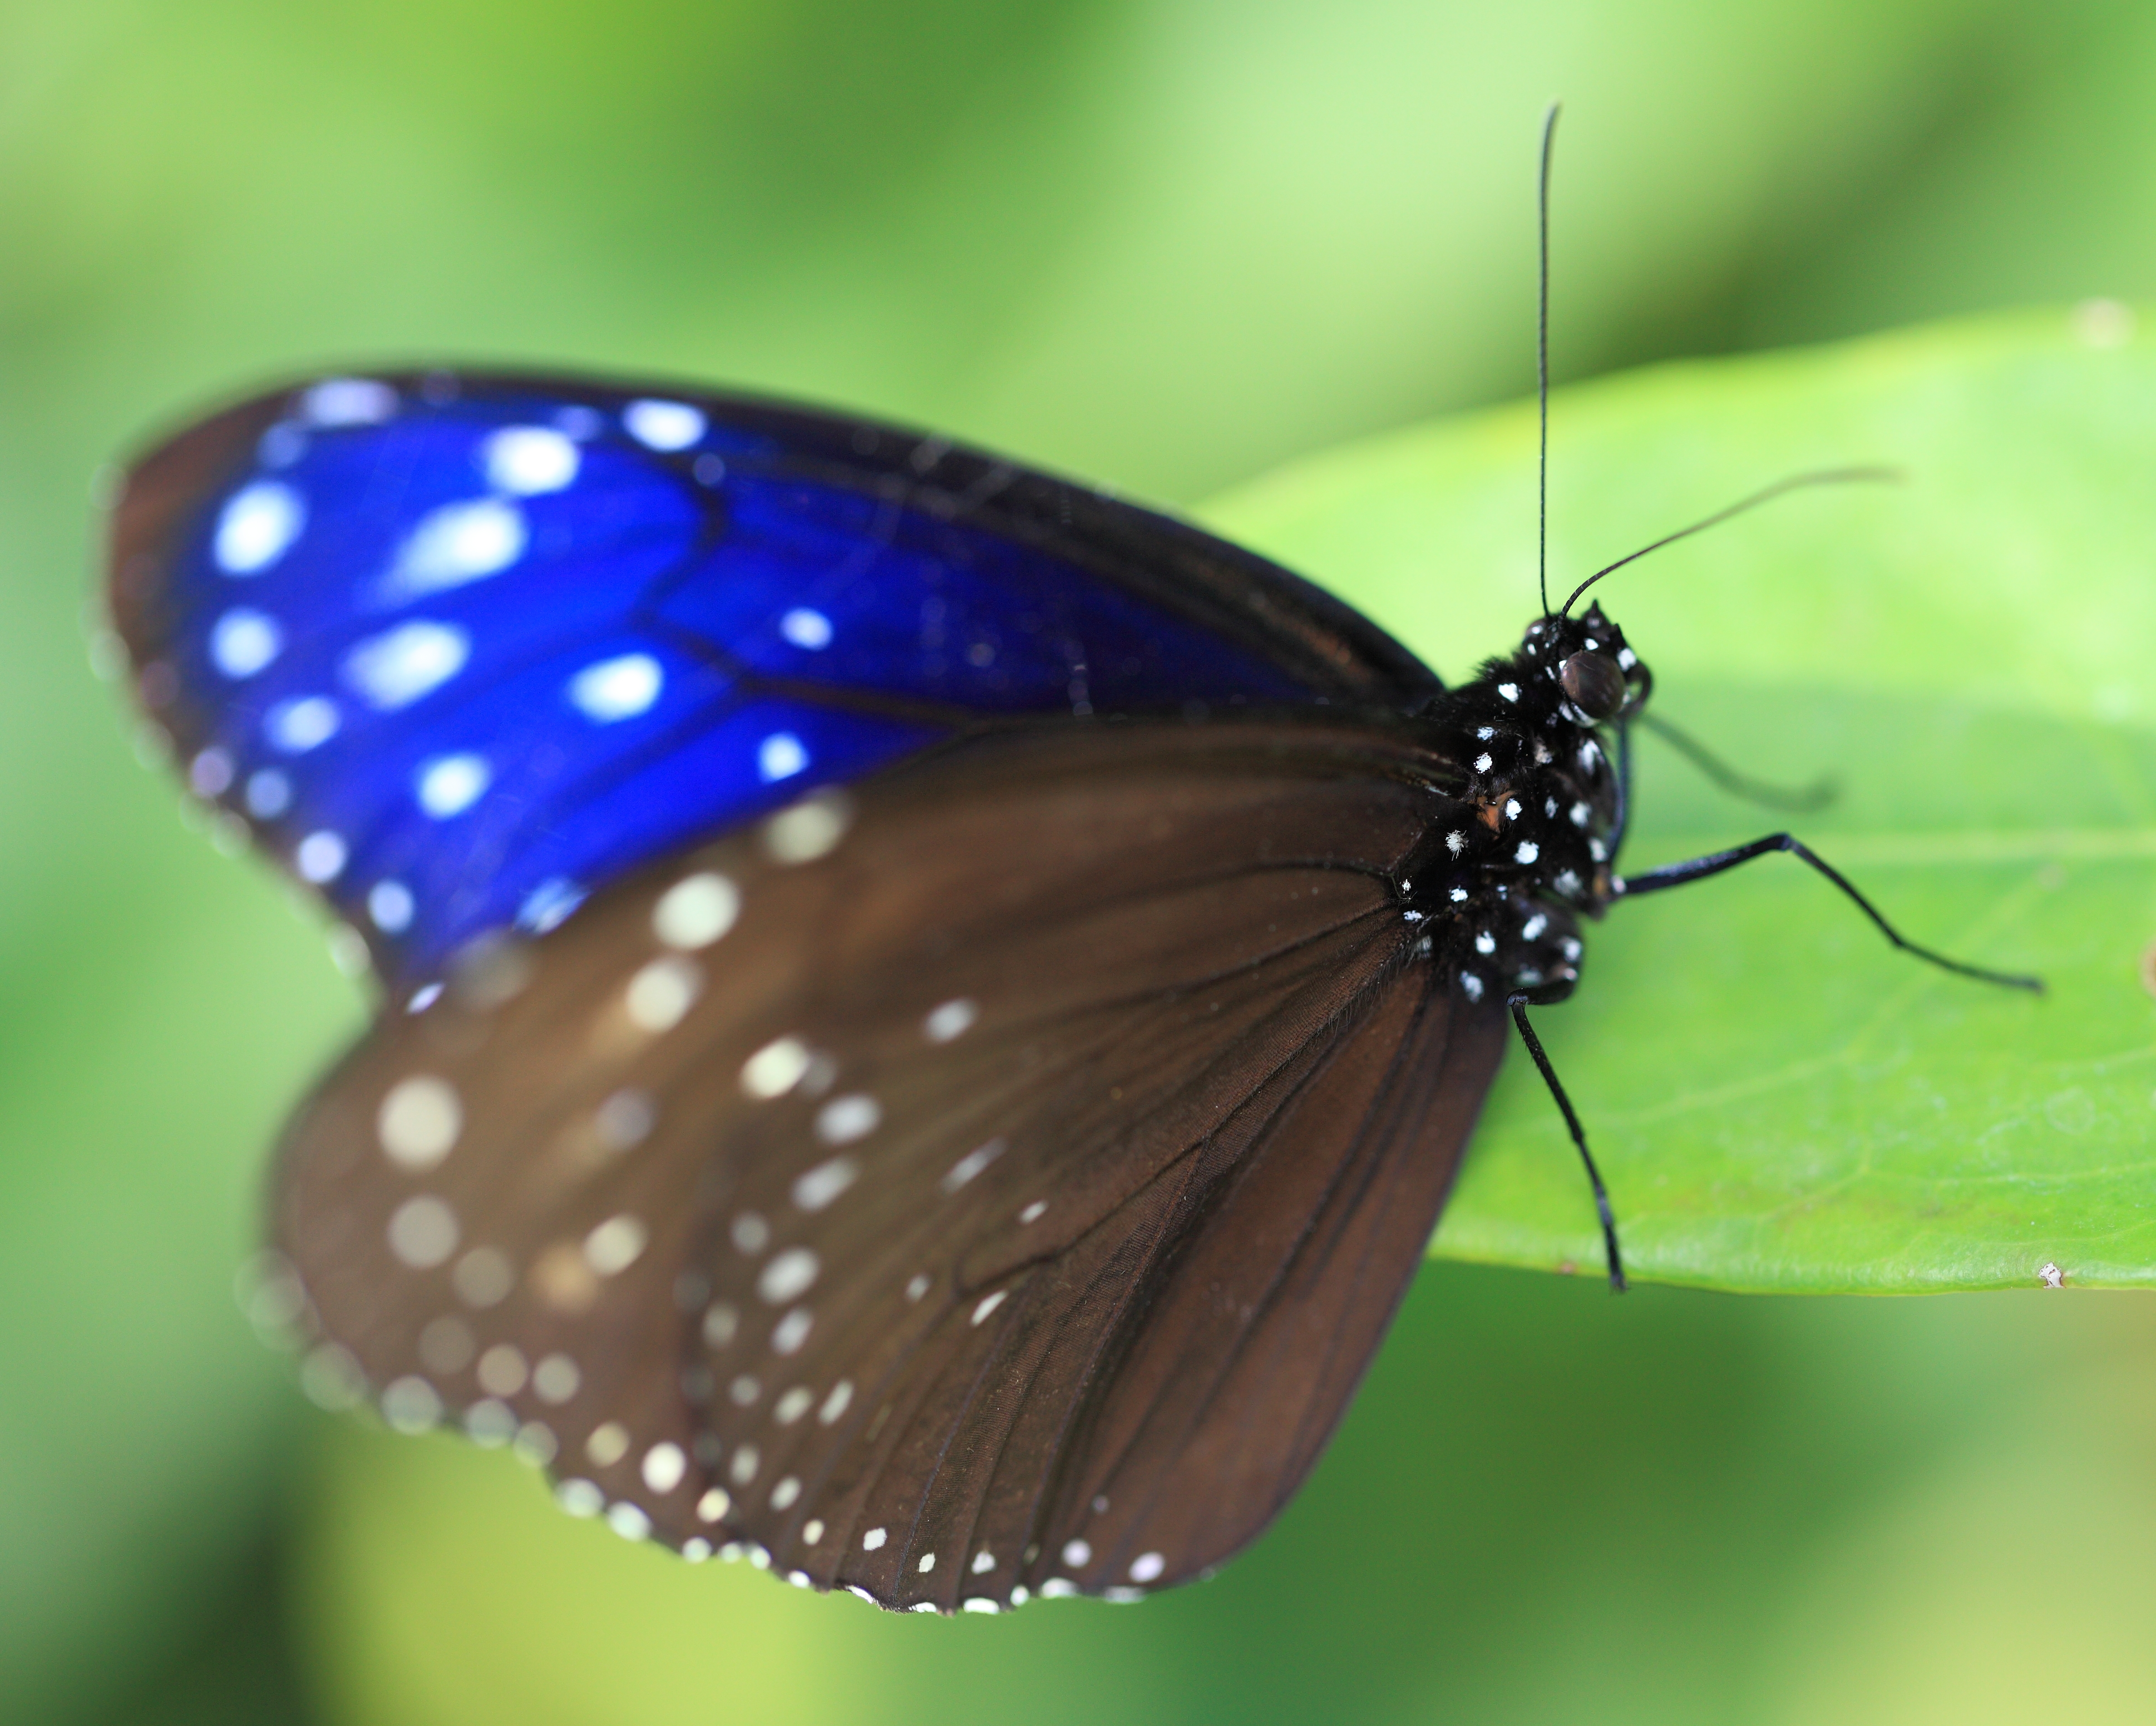
wing, photography, petal, high, insect, macro, blue, butterfly, fauna, crow, invertebrate, striped, close up, cool image, 5d, hires, markii, nectar, pieridae, hi, res, resolution, gunmaken, kiryushi, euploea, mulciber, macro photography, organism, arthropod, pollinator, moths and butterflies, lycaenid, brush footed butterfly, colias